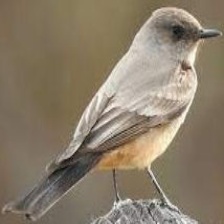
Species: SAYS PHOEBE
Scientific name: SAYORNIS SAYA